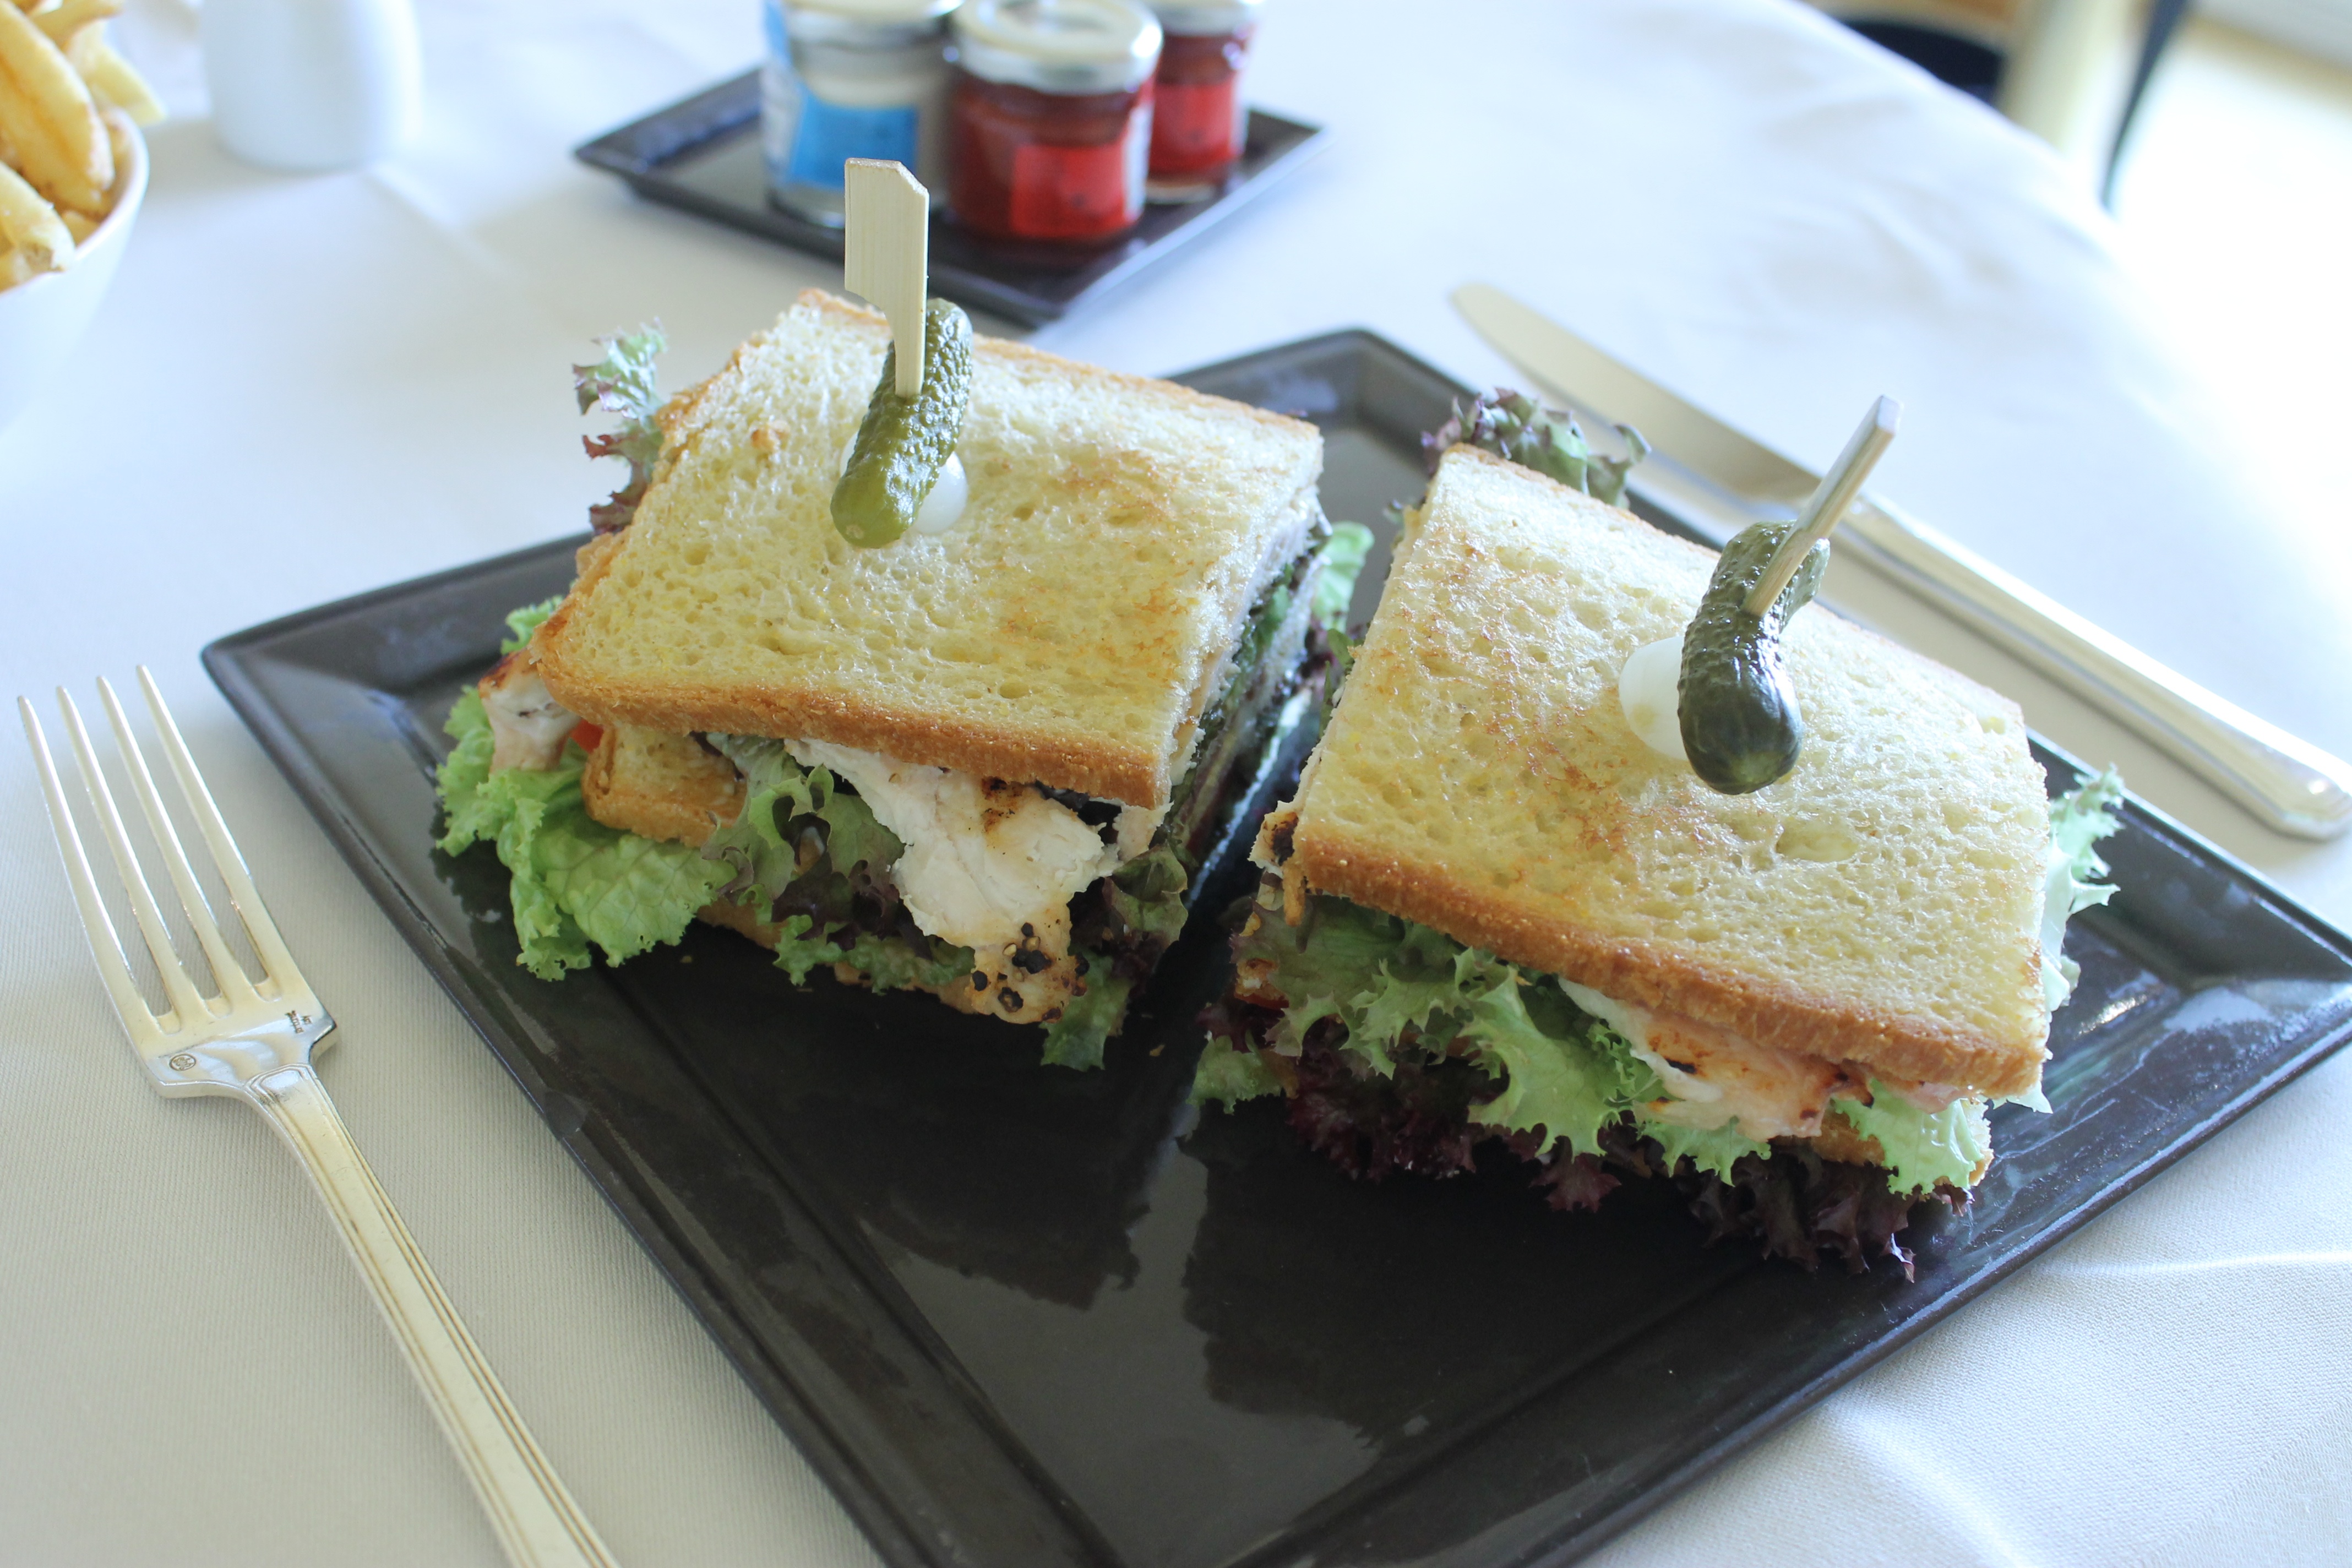
dish, meal, food, produce, breakfast, lunch, cuisine, sandwich